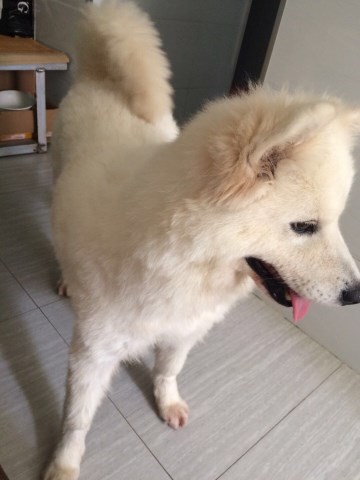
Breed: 2192-n000088-Samoyed